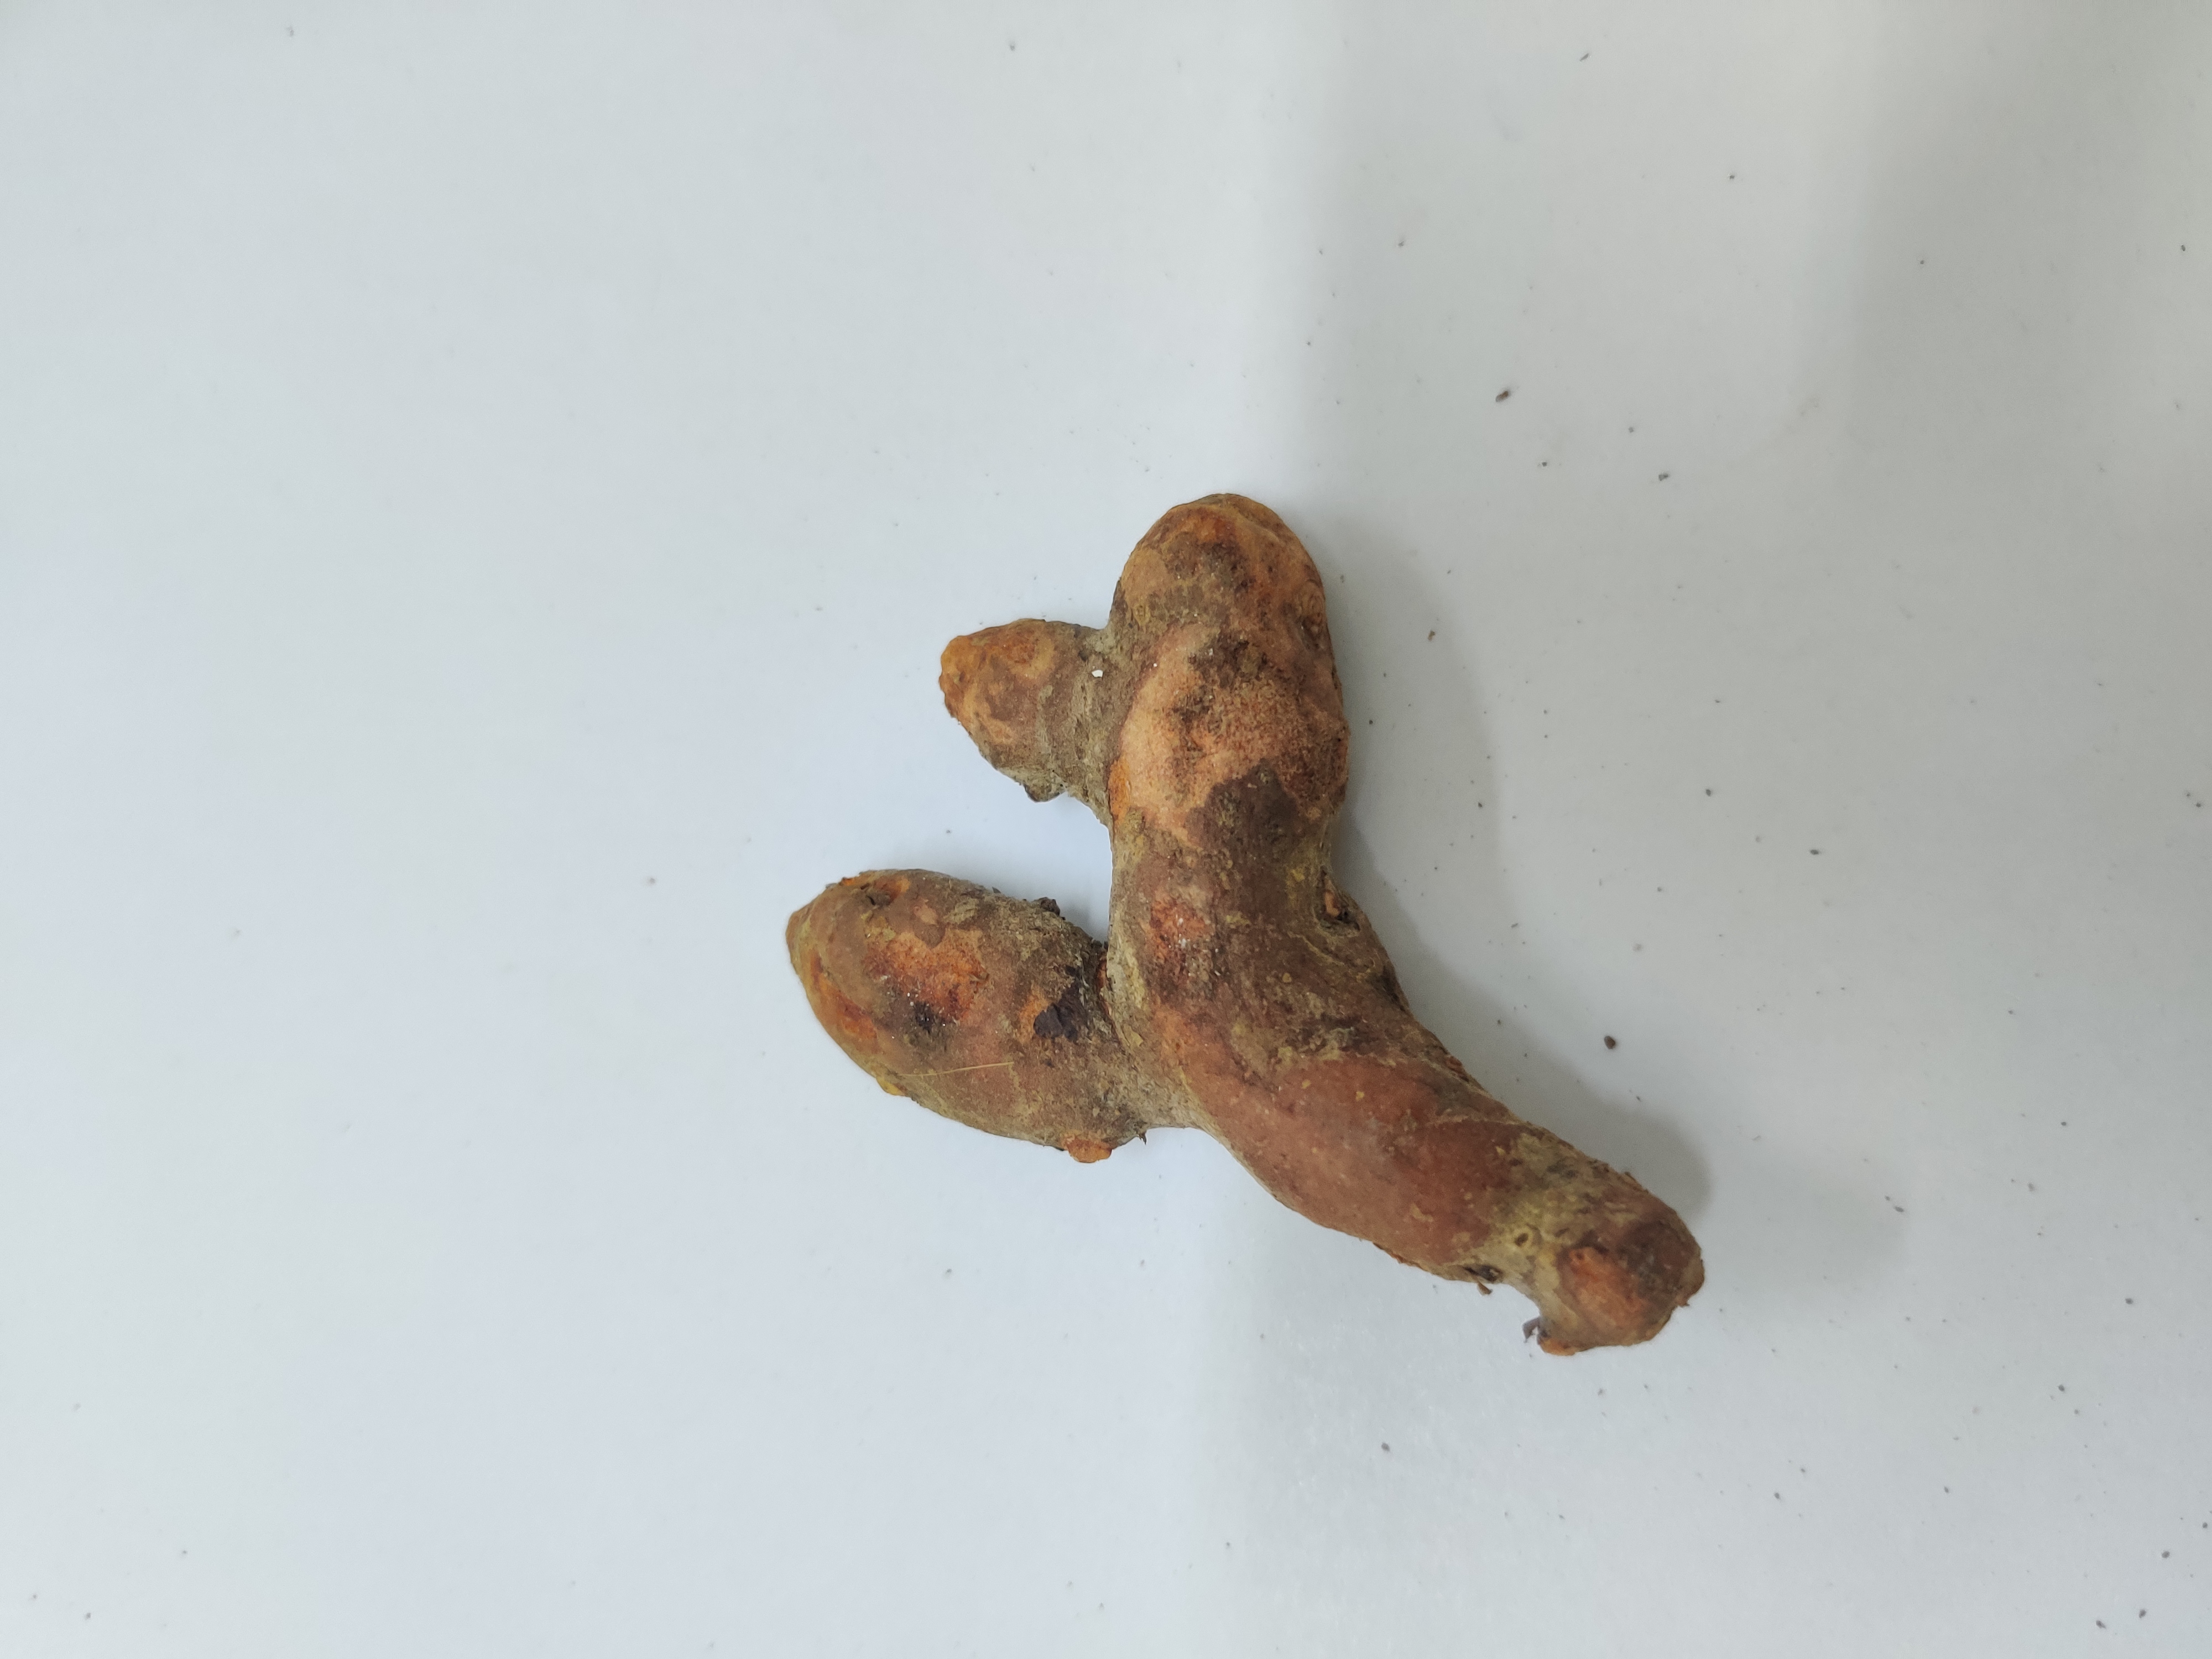
Crop: Turmeric
Condition: Severely Damaged